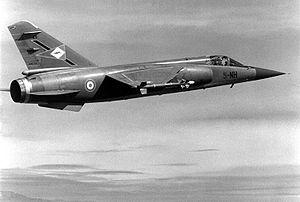
La 5ᵉ escadre de chasse est une ancienne unité de chasse de l'Armée de l'air française créée le 1ᵉʳ avril 1945 à Salon-de-Provence et dissoute sur la base d'Orange le 29 juin 1995.
L'escadron de chasse 1/5 Vendée est une ancienne unité de combat de l'armée de l'air française. Avant sa dissolution, elle était équipée de chasseurs Mirage 2000C/RDI et installée sur la base aérienne 115 Orange-Caritat. Ses avions portaient un code entre 5-NA et 5-NZ.